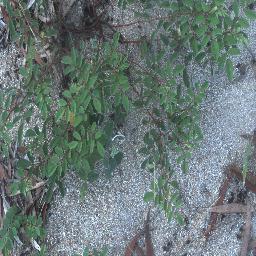
Label: negative